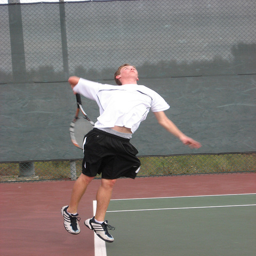
A boy rared back with a tennis racquet on a court.
A young man standing on top of a tennis court.
A man is reaching to hit a tennis ball with his racket.
A woman holding a tennis racquet is jumping.
The young person jumps up to swing at a tennis ball.